Edouard Henri von Baumhauer

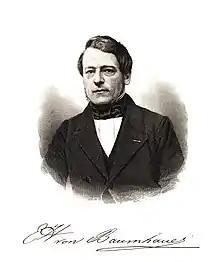

Edouard Hendrik von Baumhauer (8 September 1820 – 18 January 1885) was a Dutch chemist who served as a professor at the University of Amsterdam.